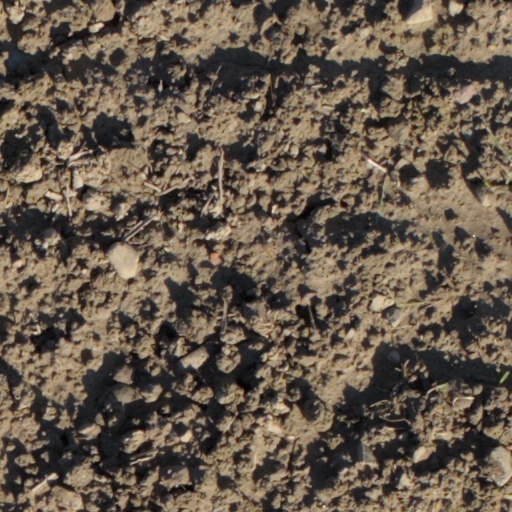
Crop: wheat